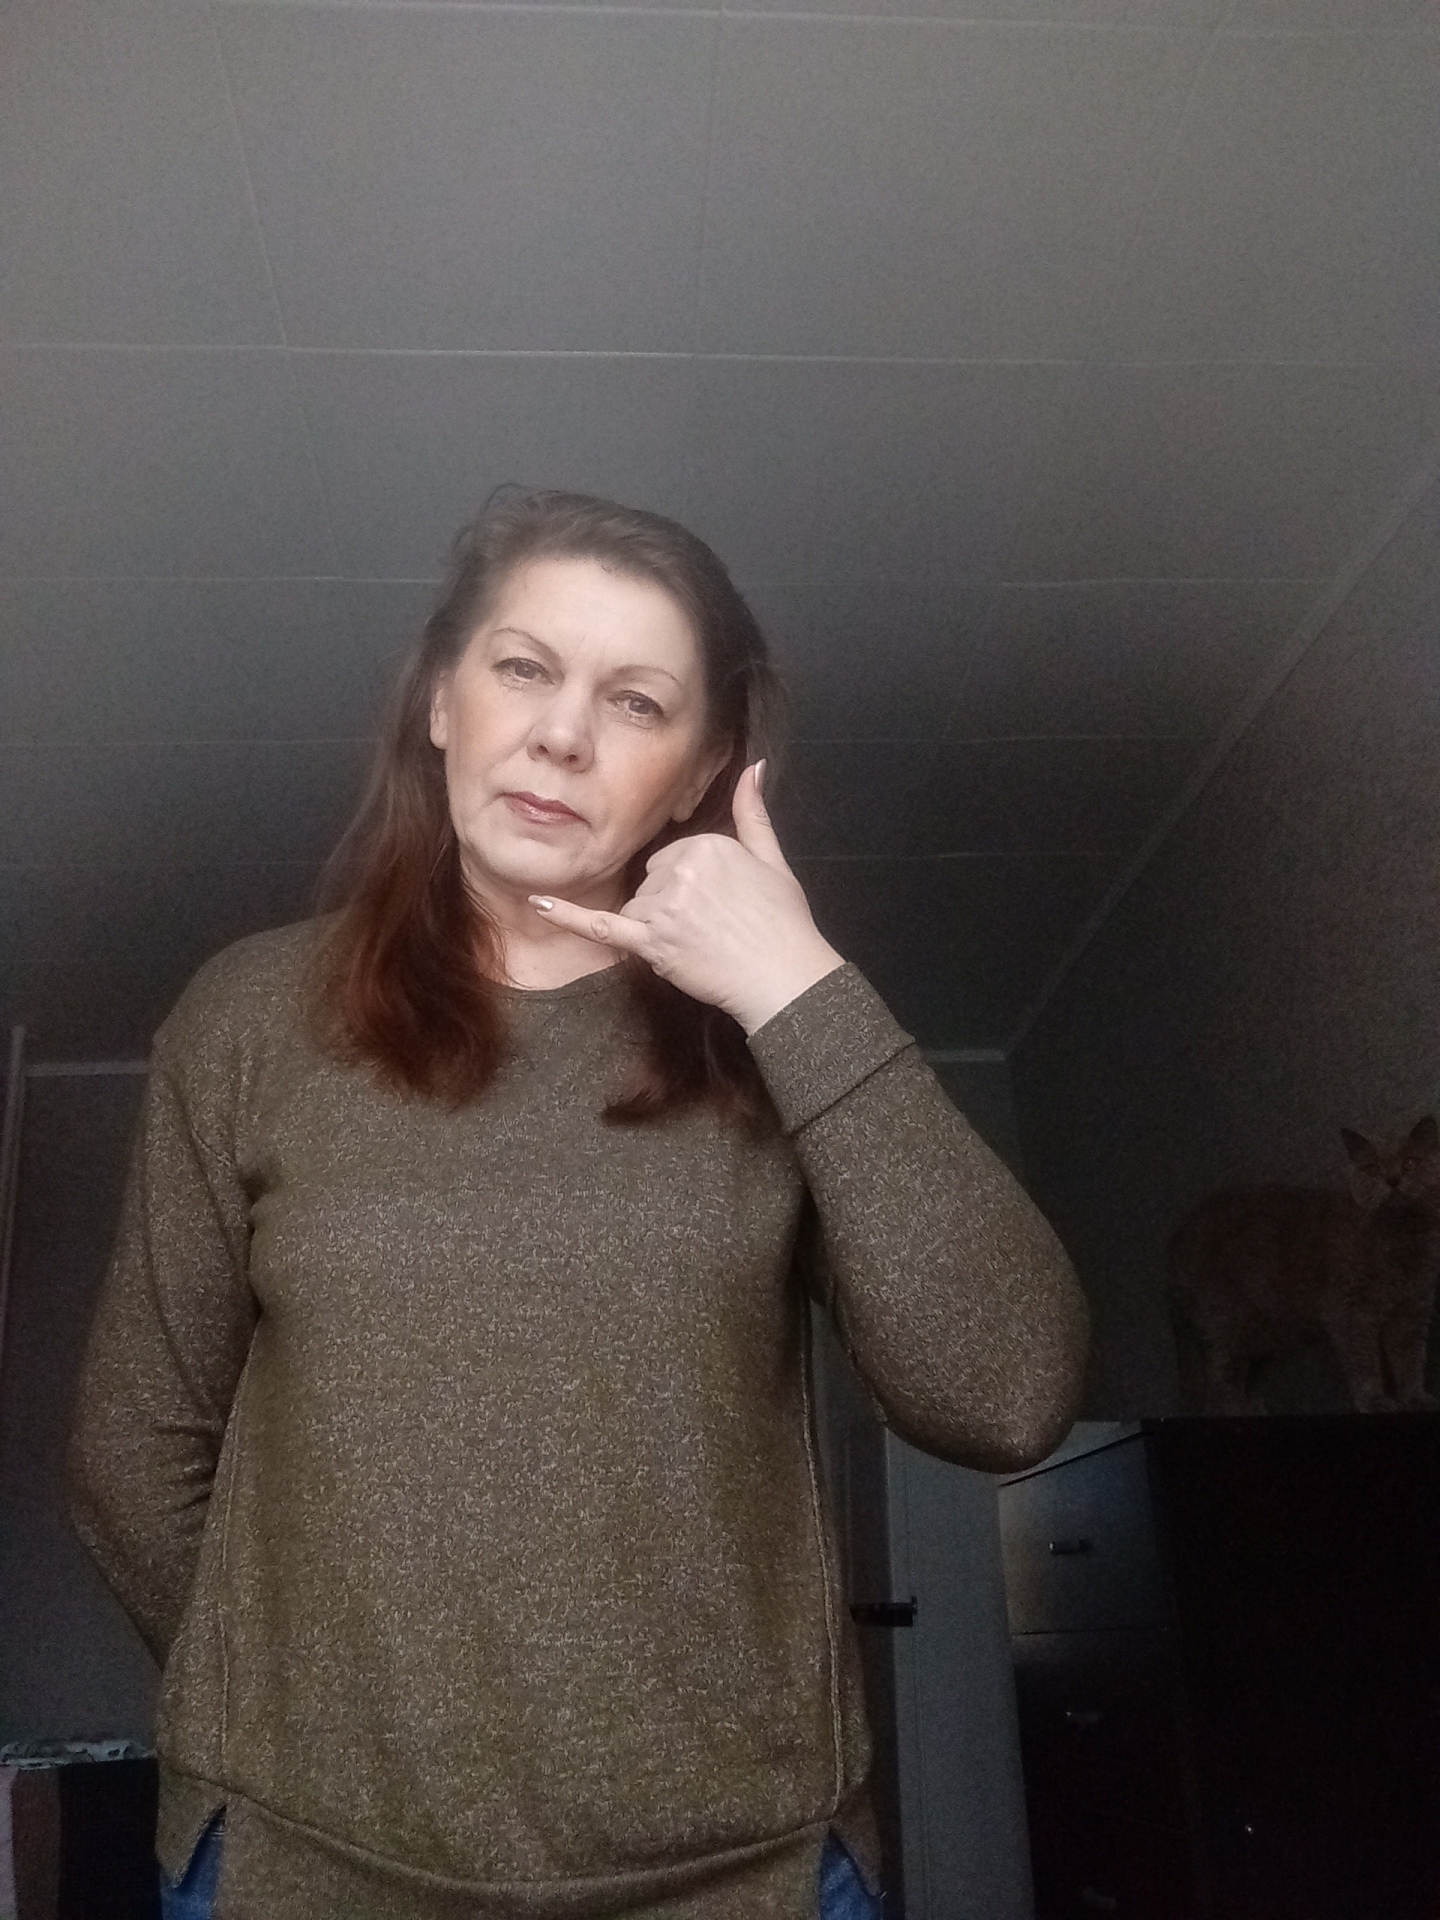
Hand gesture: call